Oxegen 2006

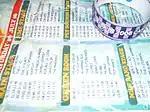
Festival programme and campsite wristband from Oxegen 2006

In response to negative postings about the festival on boards.ie, MCD sent a letter via their solicitors to the administrators of the site threatening legal action. As a result, the administrators were forced to ban all discussion of MCD and related events. As of Friday 11 August 2006, MCD had entered into legal proceedings against boards.ie for comments regarding Oxegen on their discussion forums. Mention of any MCD event - including any of its stage concerts throughout the country - continues to be banned on boards.i.e. Discussion of its venues, The Ambassador and The Olympia, is also prohibited.